Rev-9

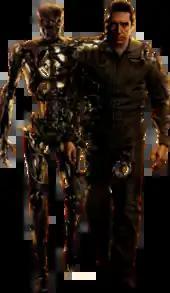
Luna as the Rev-9, in both its endoskeleton (left) and liquid-metal humanoid exterior portrayed by Gabriel Luna (right)

The Rev-9 is portrayed by Gabriel Luna, who began a four-month casting process in December 2017. Rev-9 is an advanced machine sent from the future by Legion (an AI that succeeded Skynet after the timeline alteration following the events of "") from the year 2042 to terminate a woman named Dani Ramos, among others. Rev-9 has a traditional solid endoskeleton covered with a liquid-metal exoskeleton, somewhat similarly to the T-X from "" and is considered a combination of the T-800 and the T-1000. The Rev-9 possesses the ability to fully split these two components into two separate, fully autonomous units. The separation does not significantly weaken either unit, making the Rev-9 one of the most formidable Terminator models yet seen (Its ability to take punishment is slightly lessened when the two are separate, but this only means that it is easier to throw the Rev-9 back or slow it down rather than actually destroying it). Its poly-alloy and endoskeleton can separate and fuse back together at a rapid pace, enabling it to split or merge during combat without ceasing its movements. Director Tim Miller commented on this upgrade, telling CinemaCon attendees, "Our cool new feature... is he can split. So, he's twice as deadly." However, the Rev-9 is at its strongest when it is one unit.